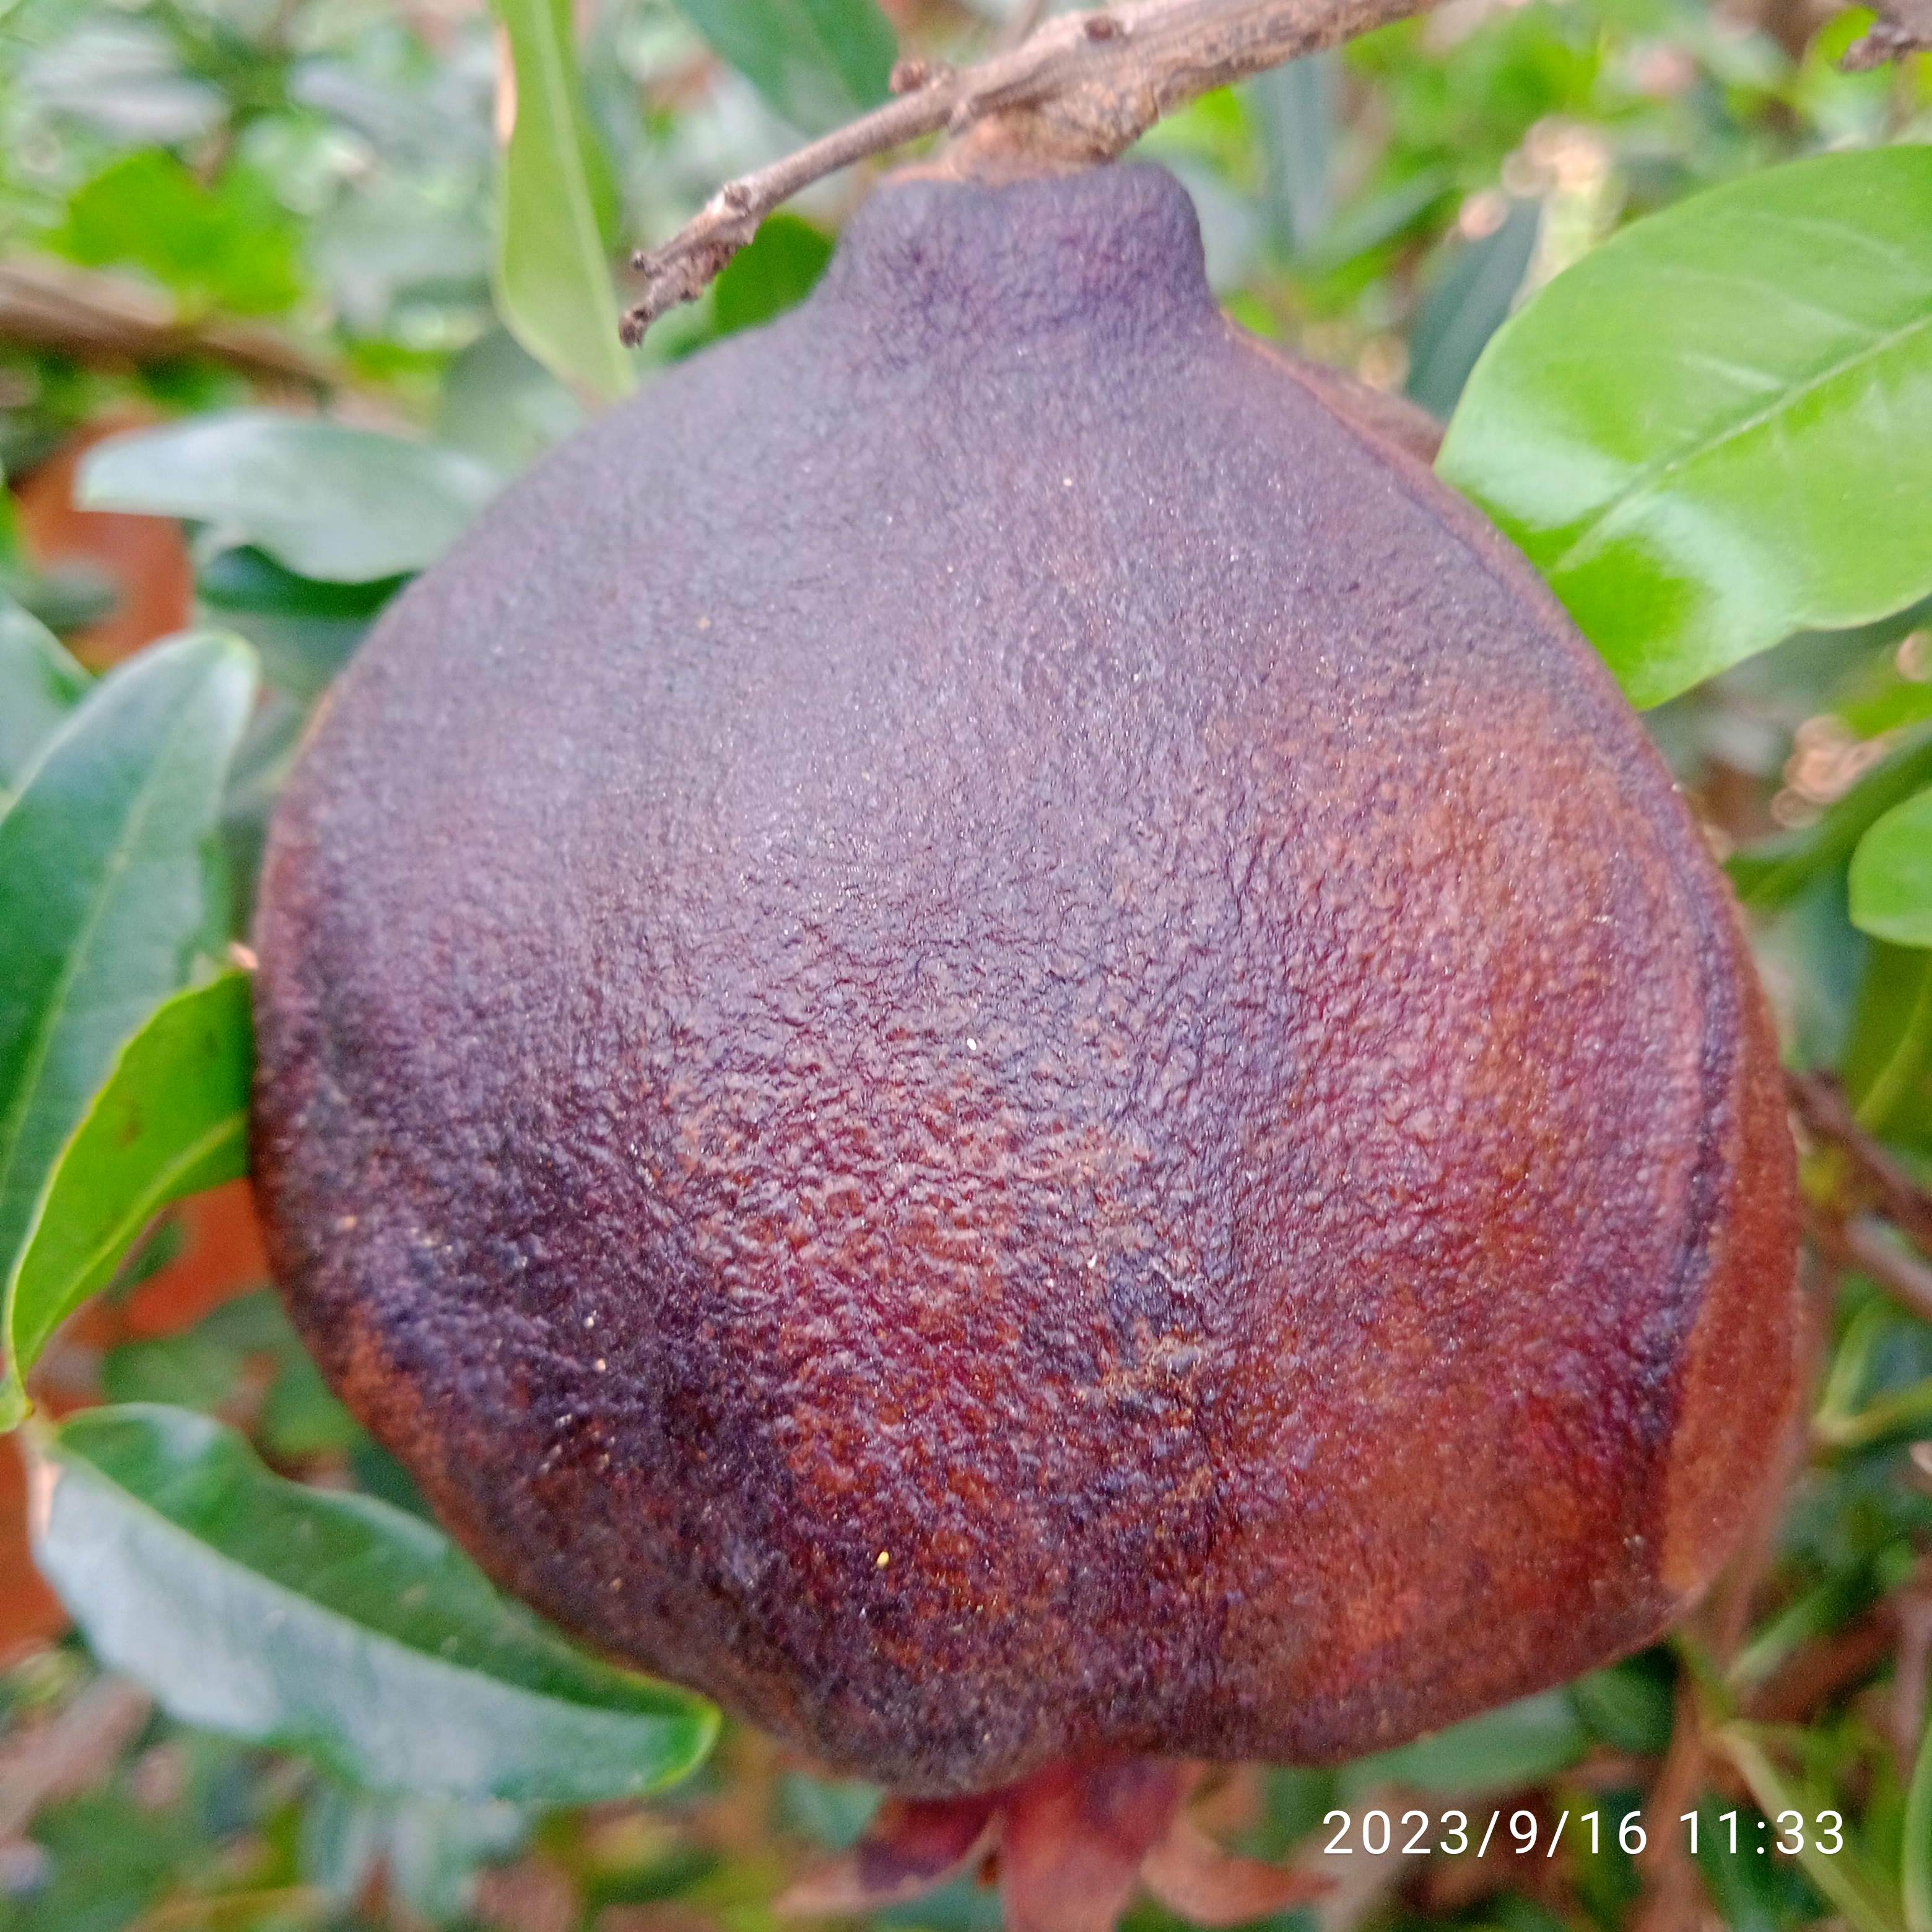
Label: Alternaria